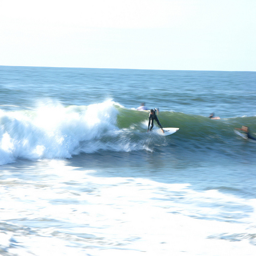
A man riding a wave on top of a surfboard.
Blurry photograph of a surfer in a wetsuit catching a wave
A surfer riding their board through the waves in the ocean.
Person on a surf board riding a wave near the beach.
A surfer touches the water as he rides a wave in the ocean.